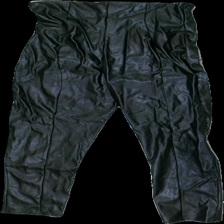
View: back
Type: Tights
Category: Ladies
Brand: Not in the list
Brand text on label: NLYONE
Material: 96% Polyester 4% Elastane
Cut: Tight
Size: M
Price range: 50-100
Recommended usage: Reuse
Description: Black leather look tights